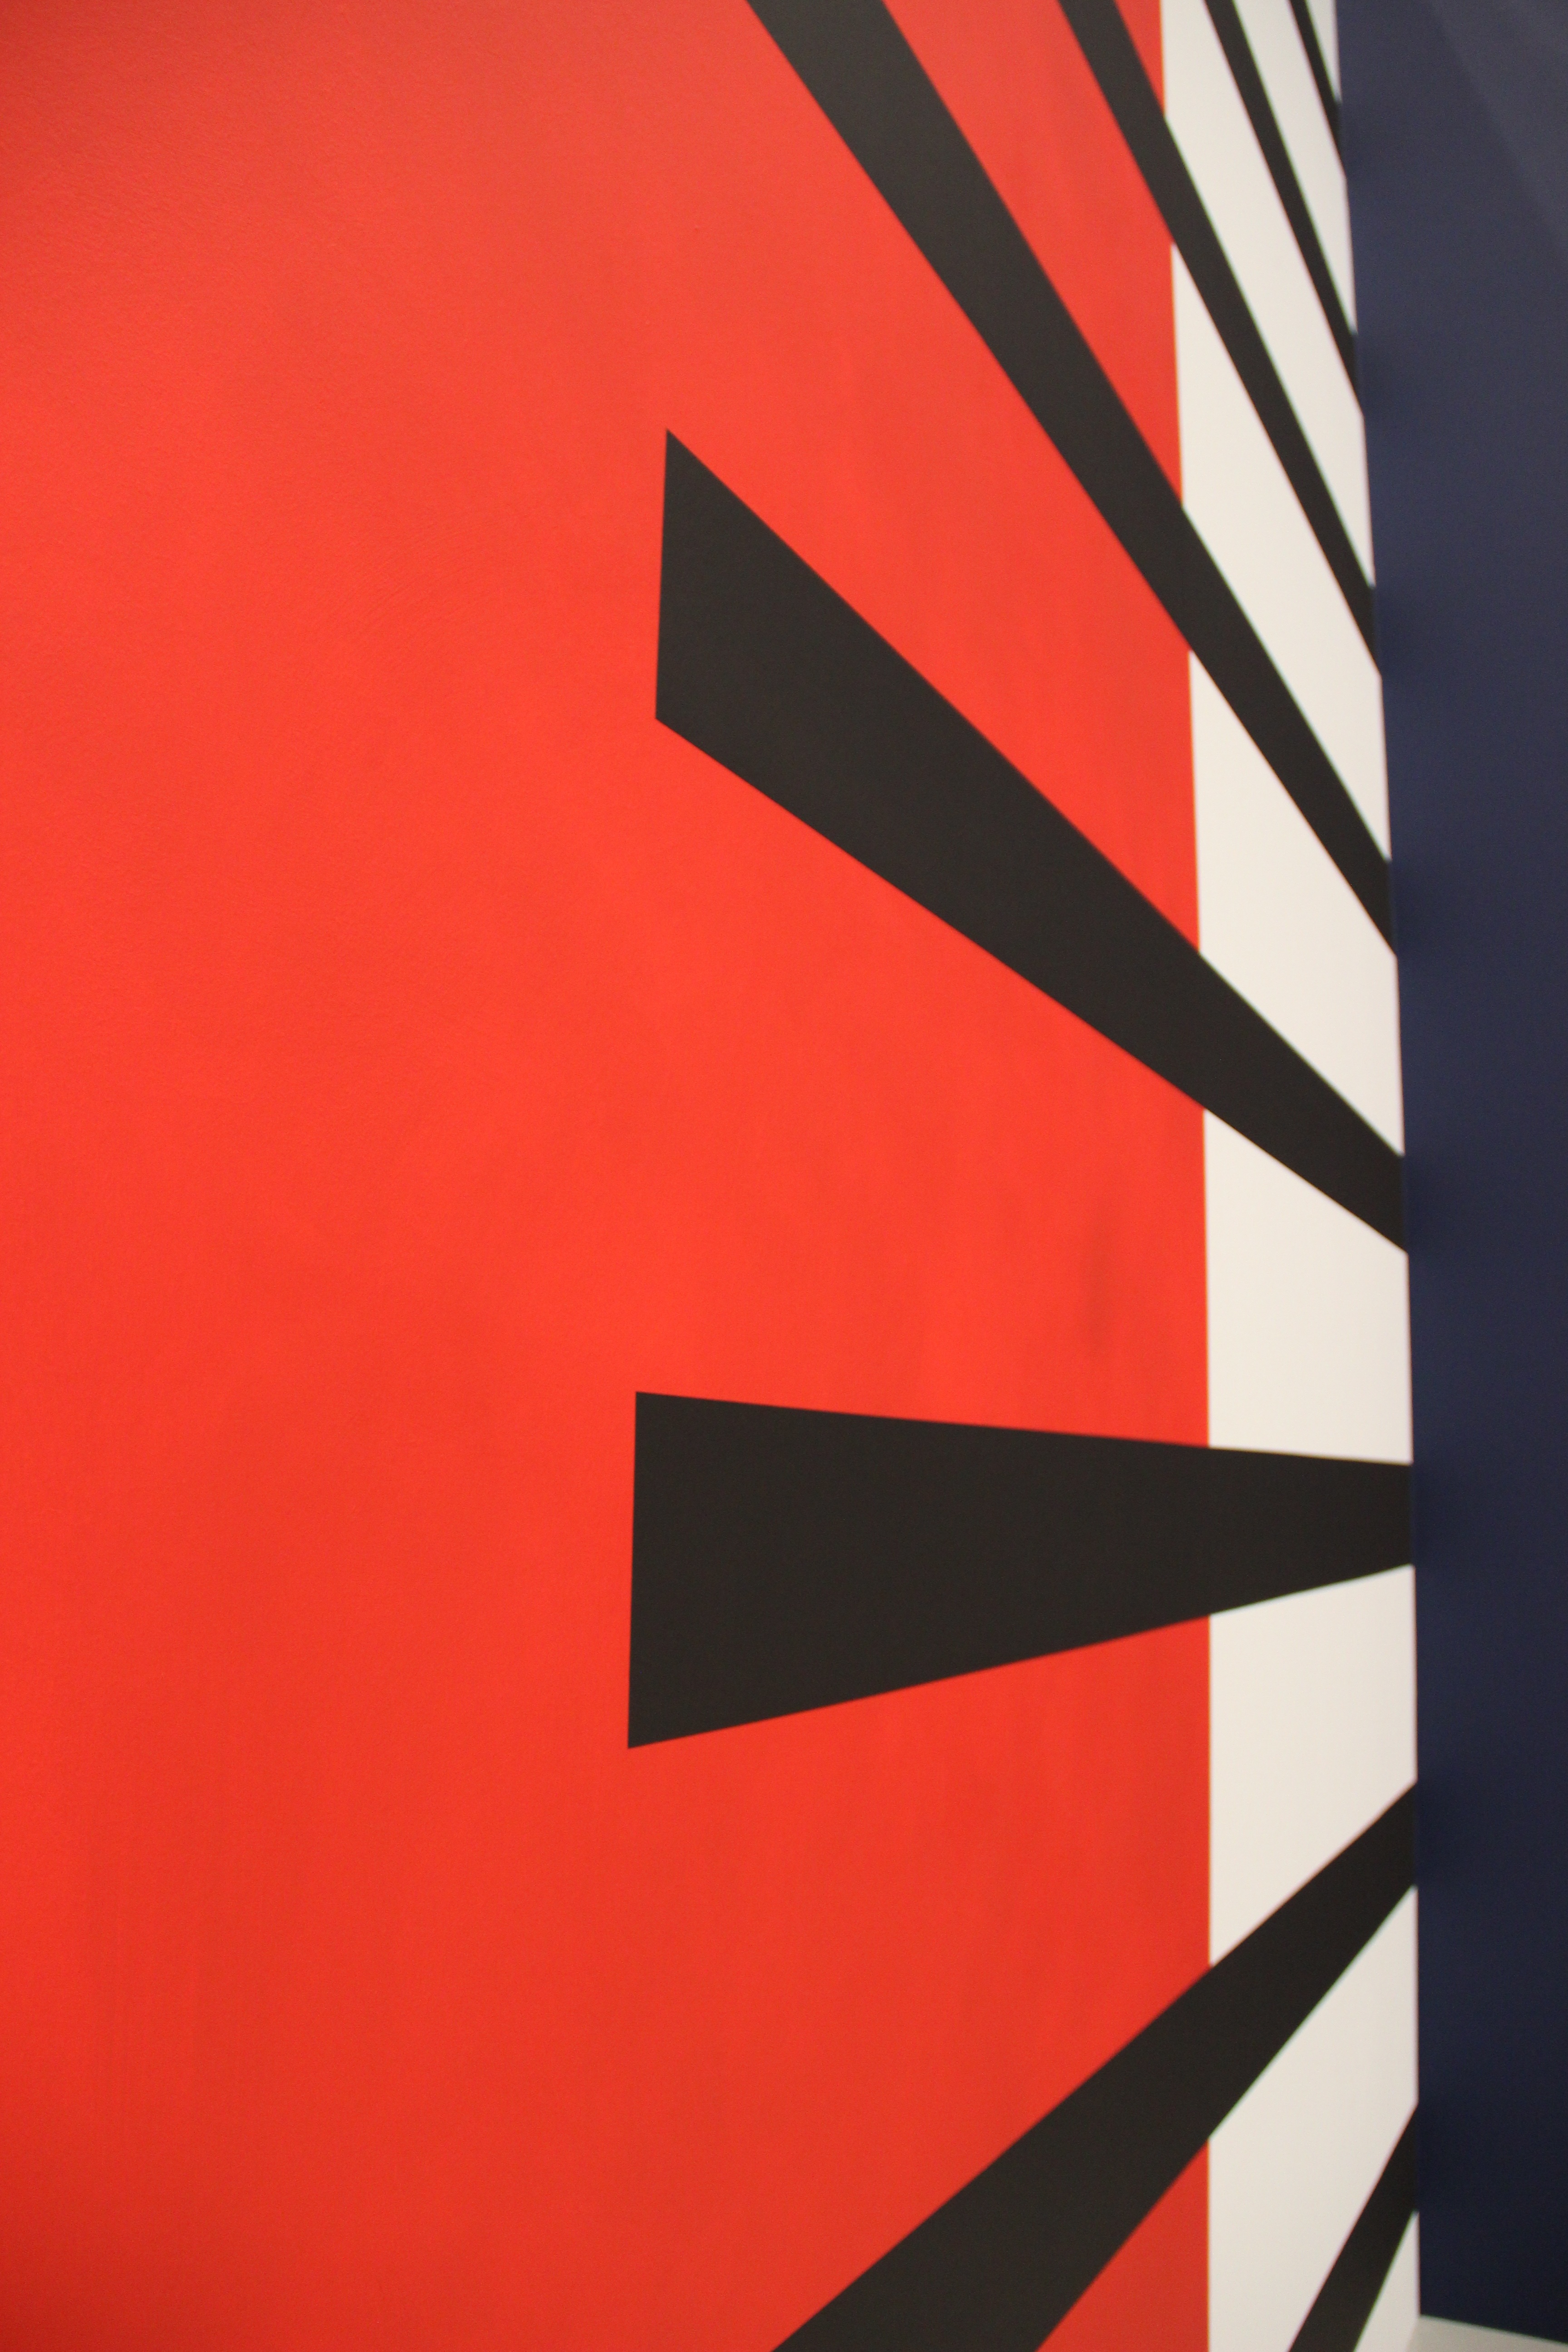
perspective, wall, line, red, color, flag, black, circle, brand, font, art, background, illustration, design, poster, shape, modern art, flag of the united states